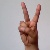
The image shows a hand gesture representing the letter 'V' in Indian Sign Language.